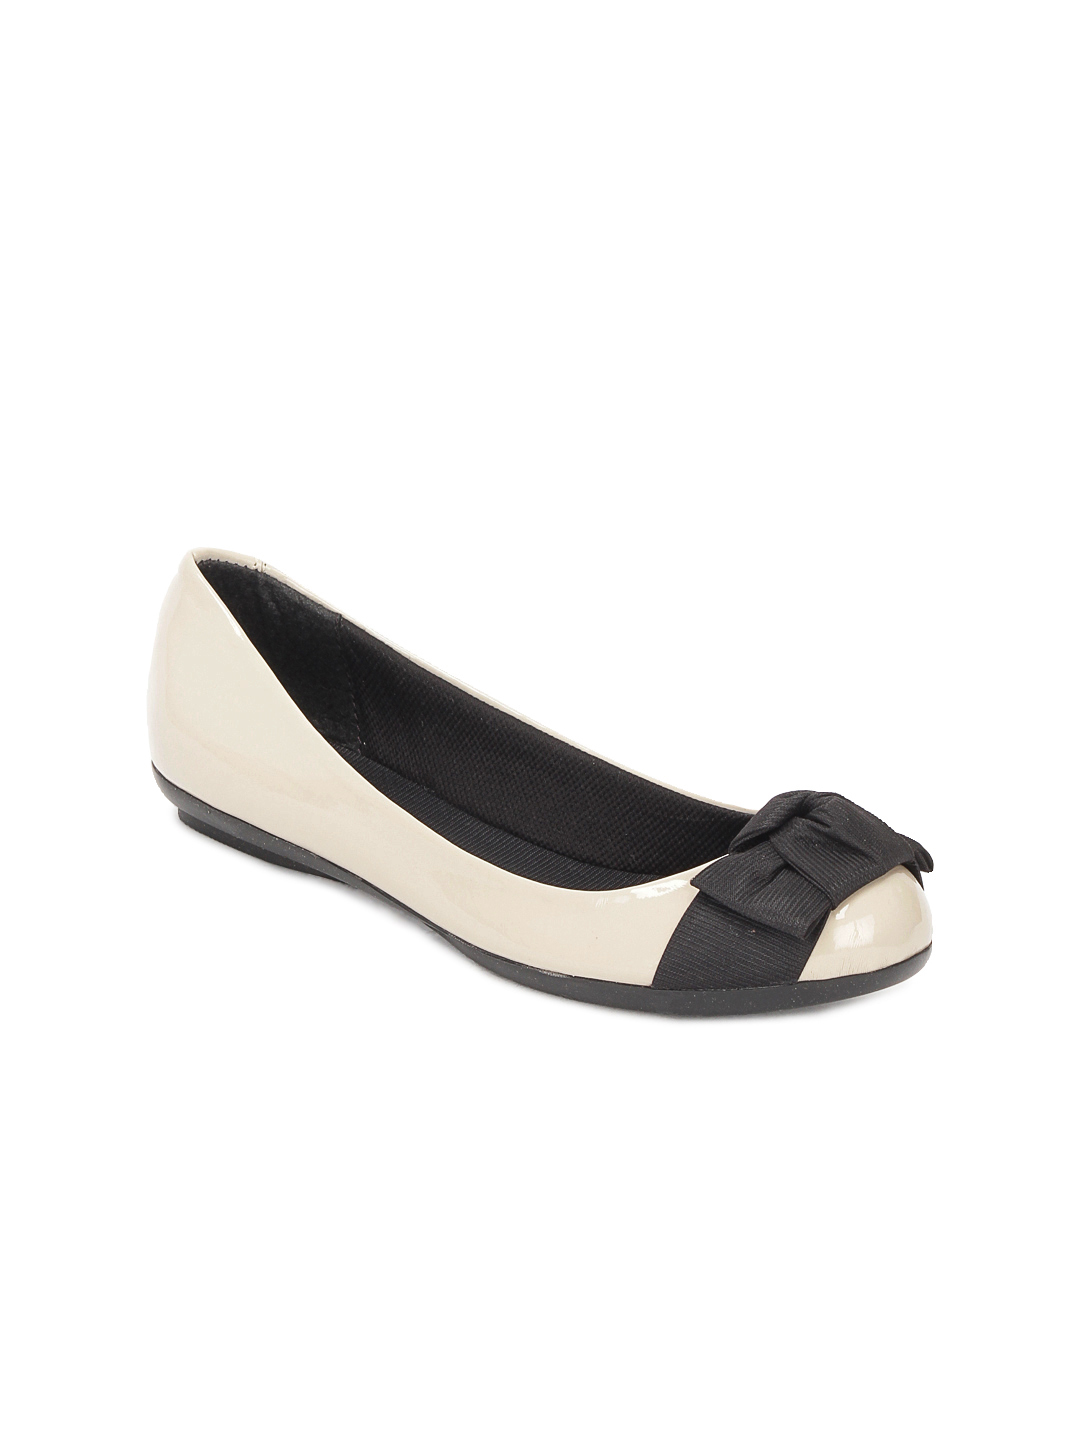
Catwalk Women Beige Shoes
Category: Footwear / Shoes / Flats
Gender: Women
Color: Beige
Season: Winter 2015
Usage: Casual